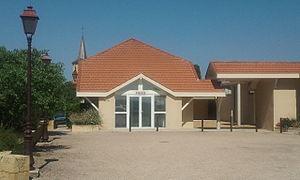
Mairie de Durban
Durban est une commune française située dans le département du Gers, en région Occitanie.